Volkswagen Golf Mk3

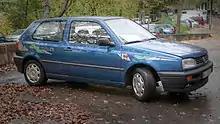
Golf CitySTROMer

There was also a limited production run of around 250 "CitySTROMer" vehicles, mainly sold to the German market, which were fully electric vehicles, incorporating six lead-acid batteries in the engine bay, and a further 10 underneath the luggage area. It had a range of approximately . The vehicle could be filled with a small amount of diesel to provide heat for the cabin.